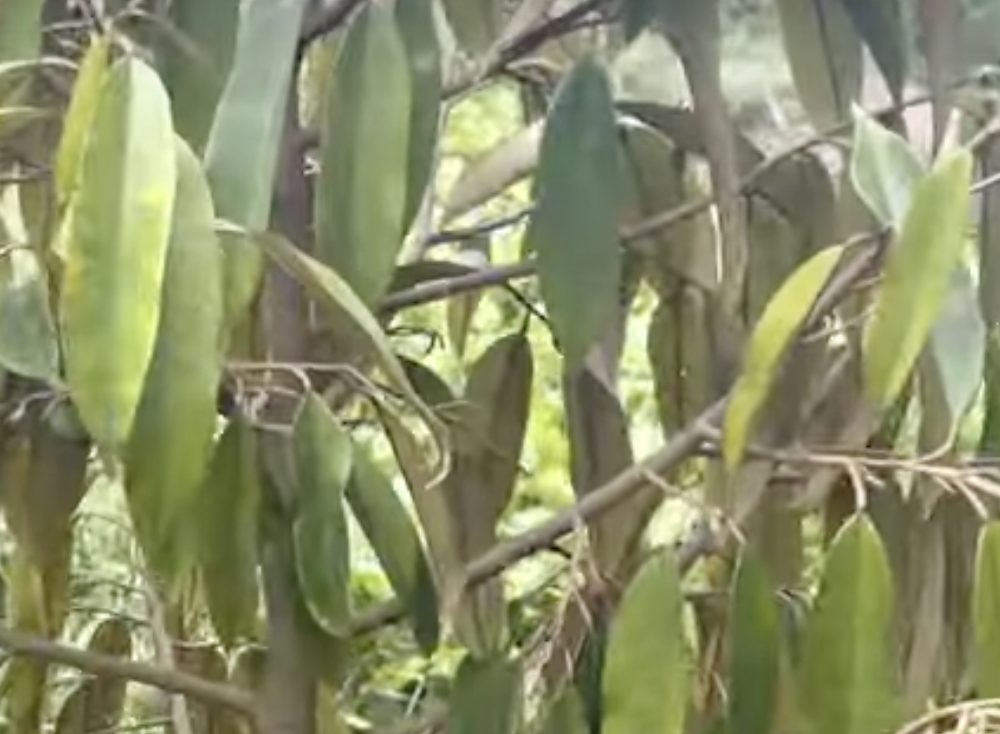
Label: yellow_leaf